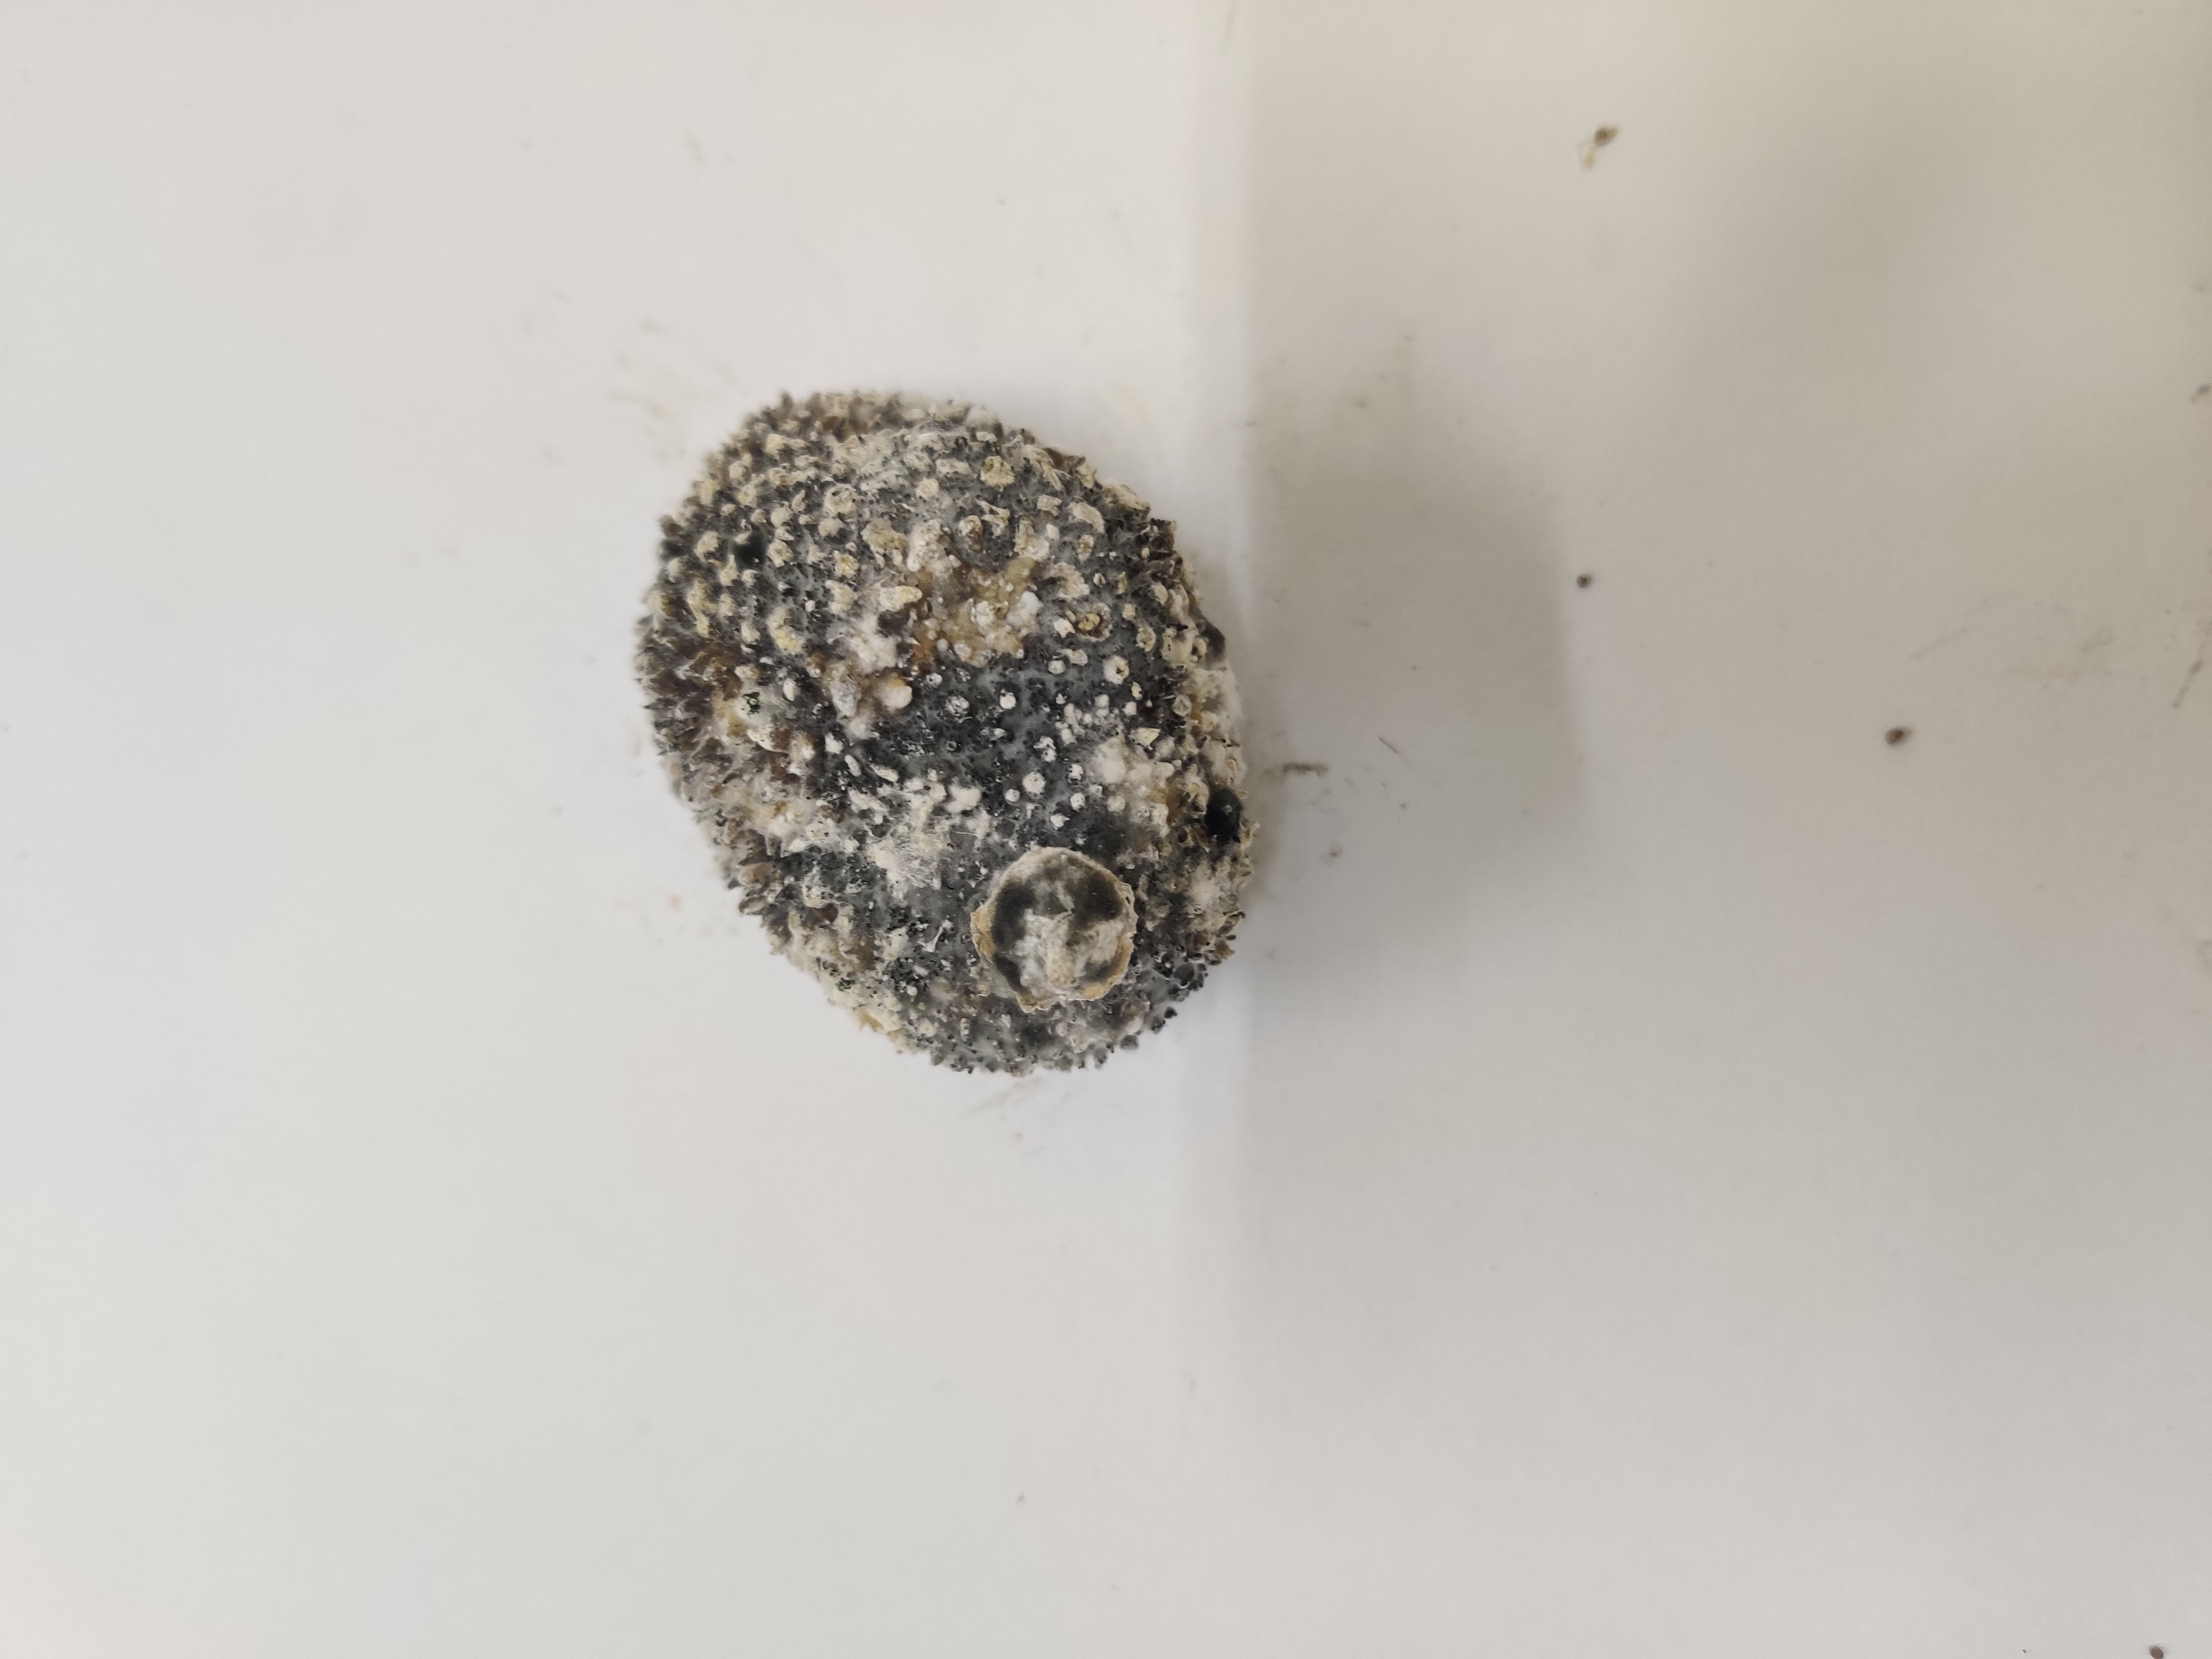
Crop: Spiny Gourd
Condition: Damaged